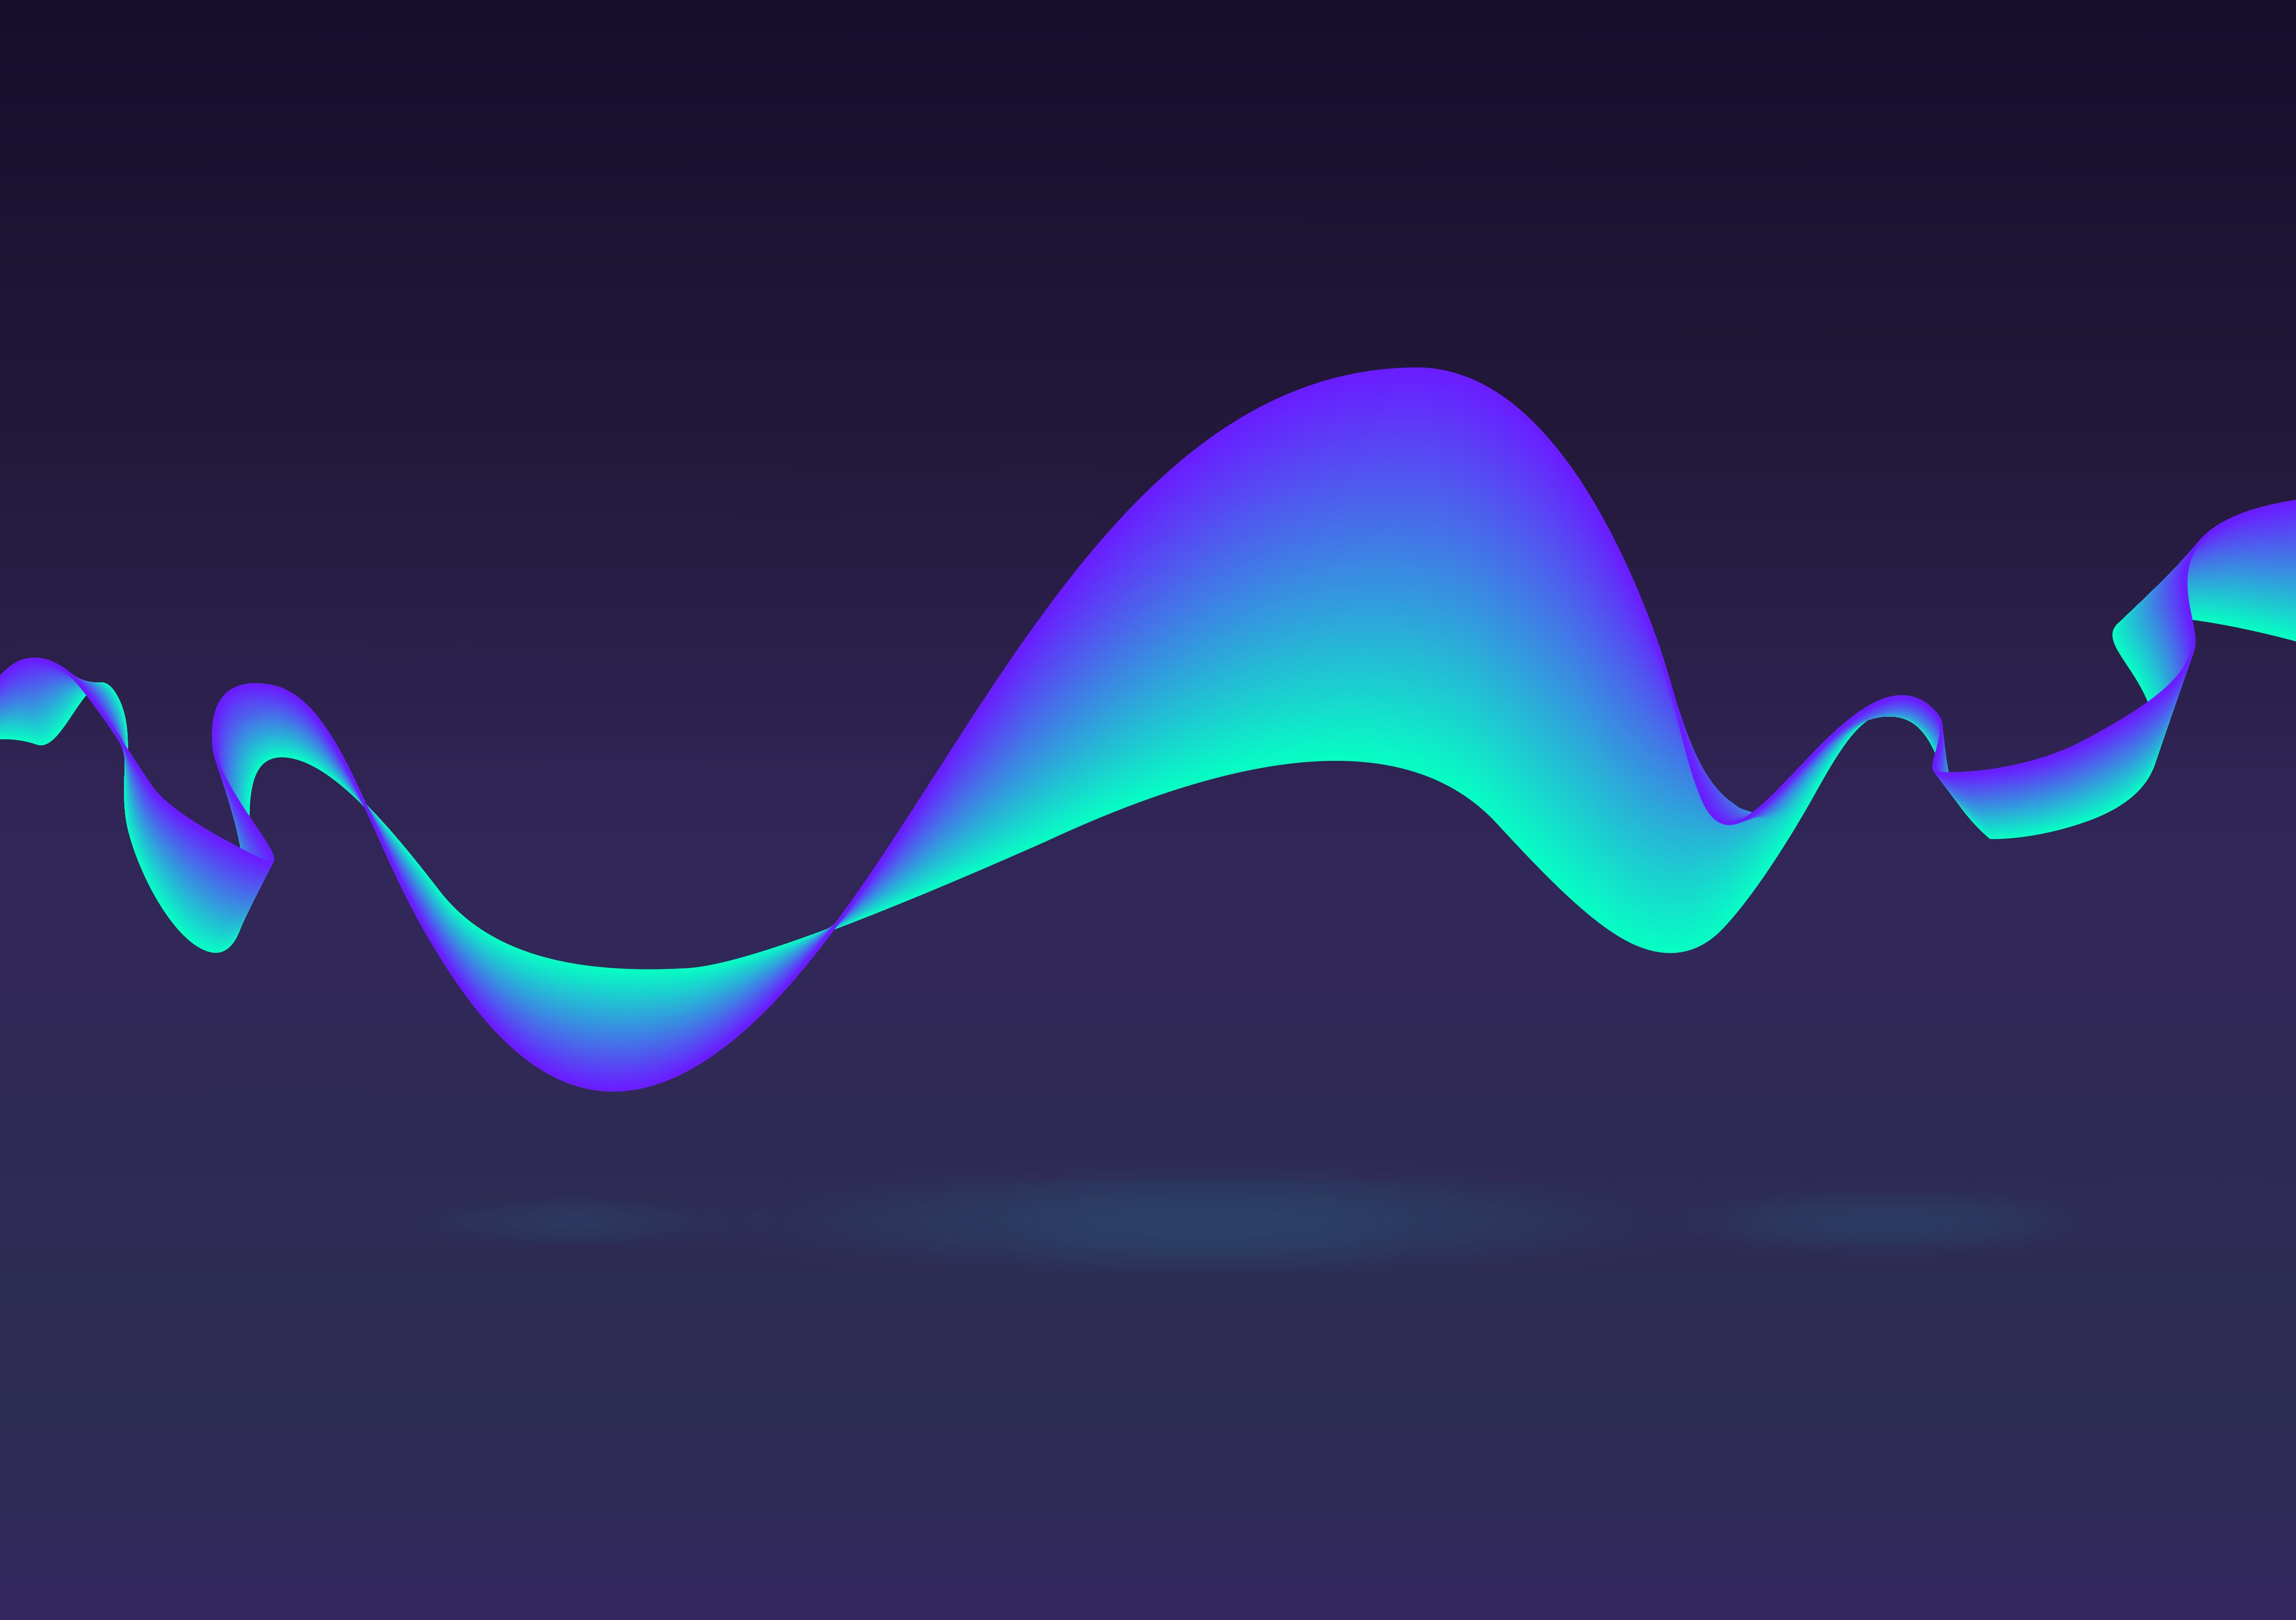
wing, wave, line, curve, neon, fluorescent, font, background, illustration, design, logo, moustache, tape, organ, computer wallpaper